Tomáš Berdych

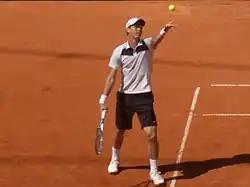
Berdych at the 2008 Hamburg Masters

Berdych began the year by making it to the quarterfinals of the 2007 Medibank International and the fourth round of the 2007 Australian Open, losing to No. 3 Nikolay Davydenko. He then had early losses in Rotterdam, Dubai, Indian Wells, and Miami. He then reached the semifinals on clay in the Monte Carlo Masters event, his best result at the event, defeating Nicolás Almagro, Benjamin Becker, fifth seed Tommy Robredo, and Robin Söderling, before losing to second seed Rafael Nadal. He also made it to the semifinals of the 2007 BMW Open, losing to Mikhail Youzhny, despite not a dropping a set before the loss. He also made it to the quarterfinals of the 2007 Rome Masters. However, despite his good run on clay, he lost in the first round of the 2007 French Open to Guillermo García López in straight sets.